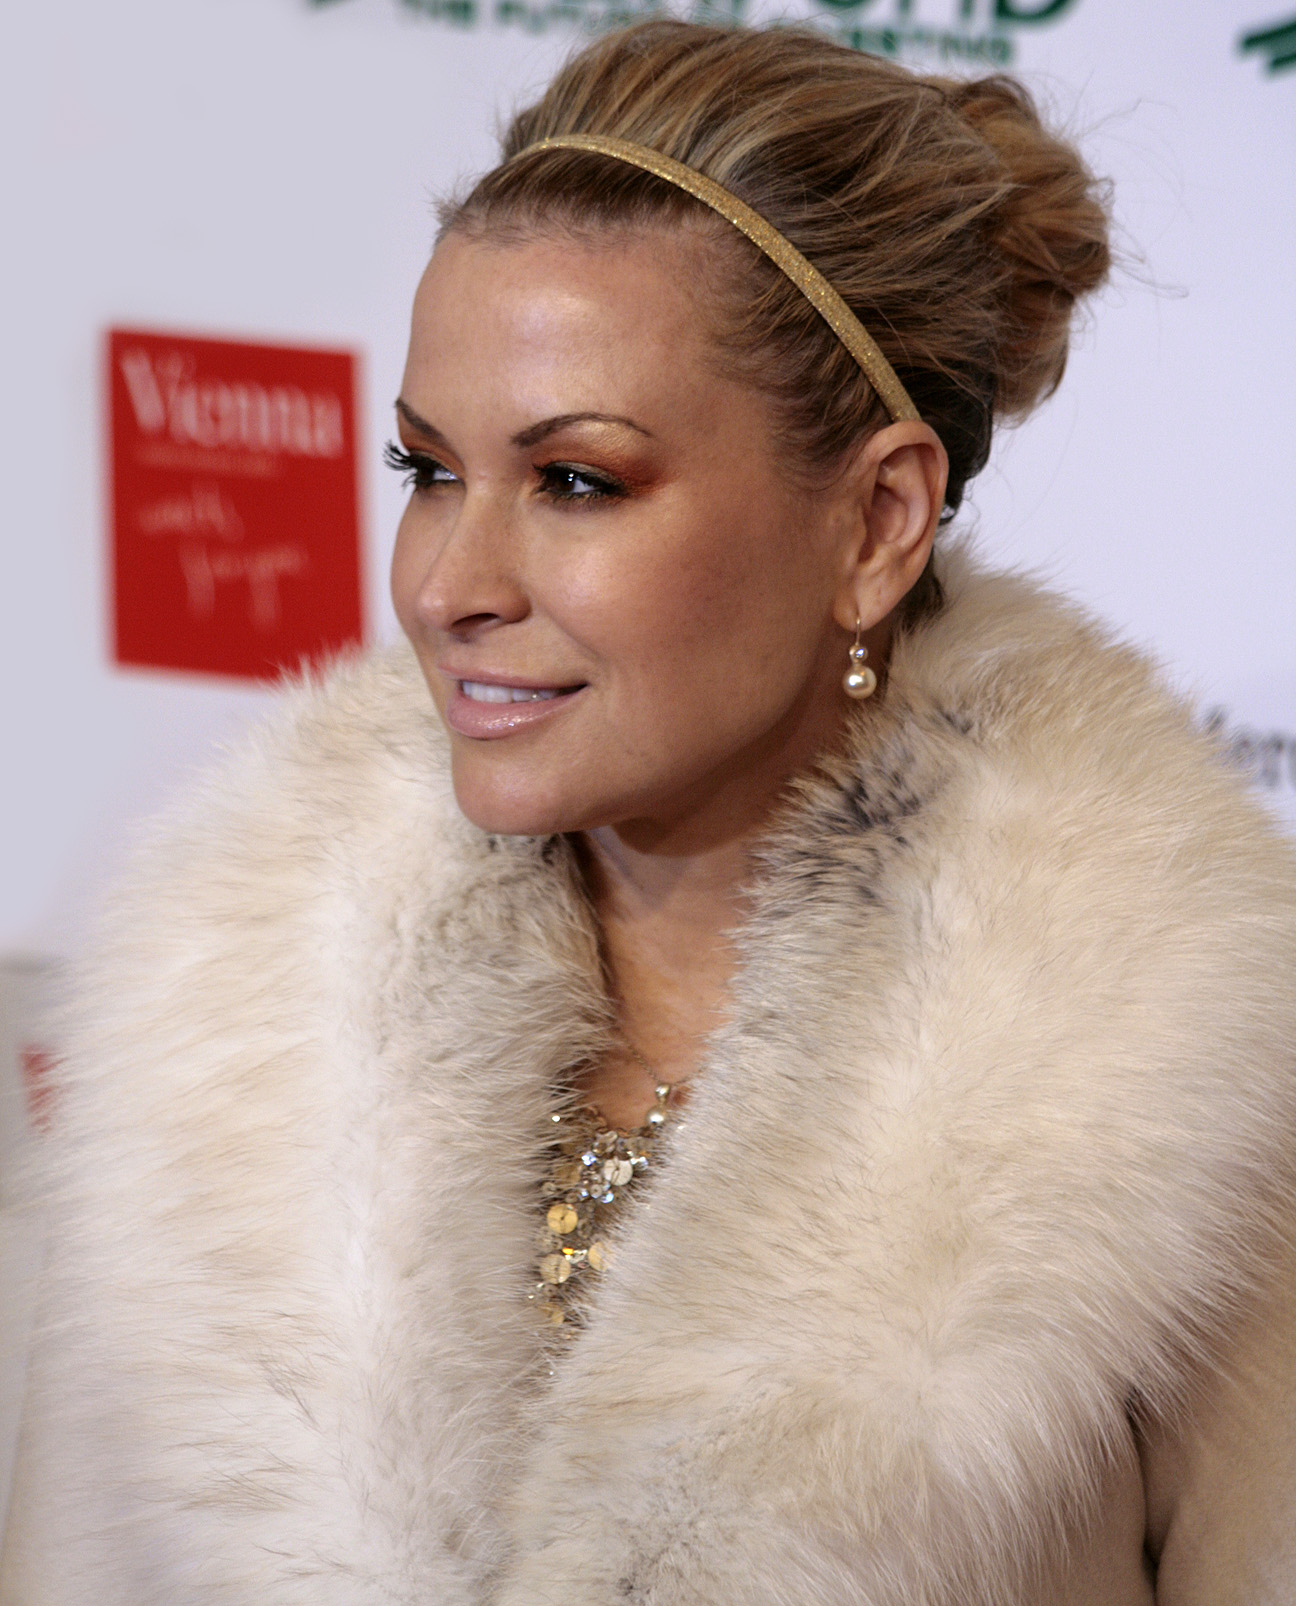
อนาสตาเชีย (นักร้อง)

| name = อนาสตาเชีย
| background = solo_singer
| image = Anastacia, Women's World Awards 2009 a.jpg
| birth_name = อนาสตาเชีย ลีน นิวเคิร์ก
| origin = ชิคาโก รัฐอิลลินอย สหรัฐ
| genre = ป็อป, แดนซ์, ร็อก, คอนเทมโพรแรรีอาร์แอนด์บี|อาร์แอนด์บี, ดนตรีโซล|โซล
| occupation = นักร้อง, นักแต่งเพลง, โปรดิวเซอร์เพลง, ดีไซน์เนอร์
| years_active = 1990–ปัจจุบัน
| label = Epic Records|Epic, Daylight Records|Daylight (1998-2008) Mercury Records|Mercury (2008-2010) BMG (2013-2015) Sony (2015 - )
| website = www.anastacia.com
อนาสตาเชีย () เกิดเมื่อวันที่ 17 กันยายน ค.ศ. 1968Chrissy Iley (August 24, 2008). Anastacia Bares All . "Fabulous Magazine UK". Prior to this she was represented as born in 1973 in mainstream media, eg Trials of Anastacia at "Times Online" and Anastacia at The Biography Channel. เป็นนักร้อง-นักแต่งเพลงชาวอเมริกัน เธอประสบความสำเร็จอย่างสูงในยุโรป เอเชีย โอเชียเนีย แอฟริกาใต้ อเมริกาใต้ แต่ไม่ประสบความสำเร็จเท่าที่ควรในประเทศบ้านเกิด สหรัฐอเมริกา ในปี 2005 เธอมียอดขายทั่วโลกมากกว่า 20 ล้านชุด Anastacia, 20 million worldwide sales award (November 2005) JM Enternational. (accessed 2008-10-10) เธอเป็นคนตัวเล็ก (สูง 160 ซม.) แต่มีเสียงอันทรงพลัง และมีเอกลักษณ์ที่เธอมักสวมแว่นตา แต่เธอได้ผ่าตัดตาถาวรแล้วในเดือนสิงหาคม 2005
เธอปรากฏบนหัวข้อข่าวอีกครั้งในปี 2003 เมื่อเธอเป็นมะเร็งเต้านม และเมื่อวันที่ 21 เมษายน ค.ศ. 2007 เธอแต่งงานกับบอดี้การ์ดของเธอเอง เวย์น นิวตัน ในเม็กซิโก
=== Album ===
* 1999 - "Not That Kind"
* 2001 - "Freak of Nature"
* 2004 - "Anastacia (album)|Anastacia"
* 2008 - "Heavy Rotation"
* 2012 - "It's a Man's World"
* 2014 - "Resurrection"
* 2015 - "Ultimate Collection"
* 1993: One More Chance
* 1993: Forever Luv (duet with David Morales)
* 1998: Mi Negra, Tu Bombón (duet with Omar Sosa)
* 1998: Not That Kind
* 1999: Tienes Un Solo (duet with Omar Sosa)
* 1999: I'm Outta Love
* 2000: Saturday Night's Alright for Fighting (duet with Elton John)
* 2001: Let It Be (duet with Paul McCartney, Anastacia other artists)
* 2001: I Ask of You (duet with Luciano Pavarotti)
* 2001: What More Can I Give (duet with Michael Jackson and other artists)
* 2001: Love Is Alive (duet with Vonda Shepard)
* 2001: 911 (duet with Wyclef Jean)
* 2001: Cowboys And Kisses
* 2001: Made For Lovin' You
* 2001: Paid My Dues
* 2002: One Day in Your Life
* 2002: Boom
* 2002: Why'd You Lie To Me
* 2002: You'll Never Be Alone
* 2002: I Thought I Told You That (duet with Faith Evans)
* 2002: You Shook Me All Night Long (duet with Celine Dion)
* 2002: Bad Girls (duet with Jamiroquai)
* 2003: Love Is a Crime
* 2003: We Are the Champions, We Will Rock You, Amandla (duet with Queen, Beyoncé, Bono, Cast and David A. Stewart)
* 2004: Left Outside Alone
* 2004: Sick And Tired
* 2004: Welcome To My Truth
* 2004: Heavy On My Heart
* 2004: I Do (duet with Sonny Sandoval)
* 2005: Everything Burns (duet with Ben Moody)
* 2005: Pieces Of A Dream
* 2006: I Belong To You (duet with Eros Ramazzotti)
* 2007: Sing (duet with Annie Lennox and other artists)
* 2008: I Can Feel You
* 2008: Absolutely Positively
* 2009: Holding Back the Years (duet with Simply Red)
* 2009: Defeated
* 2009: Stalemate (duet with Ben's Brothers)
* 2010: Safety (duet with Dima Bilan)
* 2010: Burning Star (duet with Natalia Druyts)
* 2011: What Can We Do (A Deeper Love) (duet with Tiësto)
* 2012: If I Was Your Boyfriend (duet with Tony Moran)
* 2012: Dream on
* 2012: Best Of You
* 2014: Stupid Little Things
* 2014: Staring at the Sun
* 2014: Lifeline
* 2015: Take This Chance
* 2015: Army of Me
== อ้างอิง ==
หมวดหมู่:นักร้องอเมริกัน
หมวดหมู่:ศิลปินสังกัดโซนี่ มิวสิค
หมวดหมู่:ชาวอเมริกันเชื้อสายเยอรมัน
หมวดหมู่:บุคคลจากชิคาโก